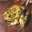
Label: frog